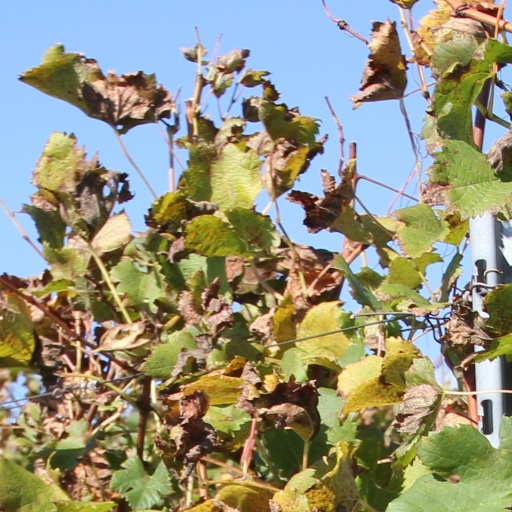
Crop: grape